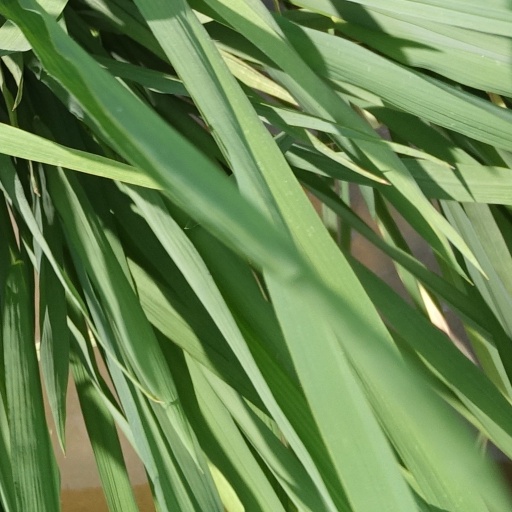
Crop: rice